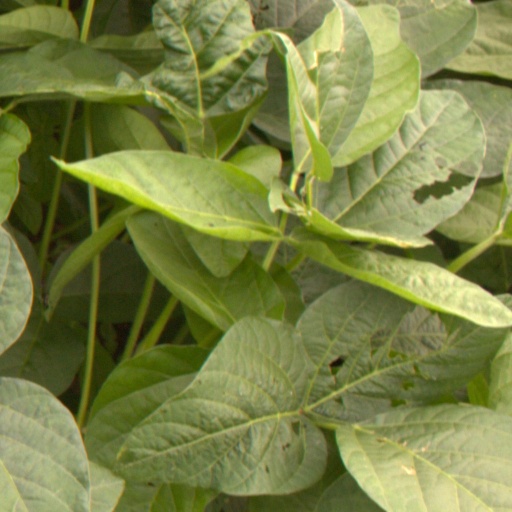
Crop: soybean